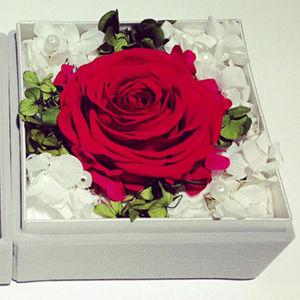
La stabilisation des plantes est une technique de conservation des végétaux, rameaux, fleurs et feuilles, qui consiste à remplacer la sève par une solution de glycérine, afin de garder à la plante son aspect frais, pour en faire des bouquets, diverses compositions florales ou encore des murs végétalisés.